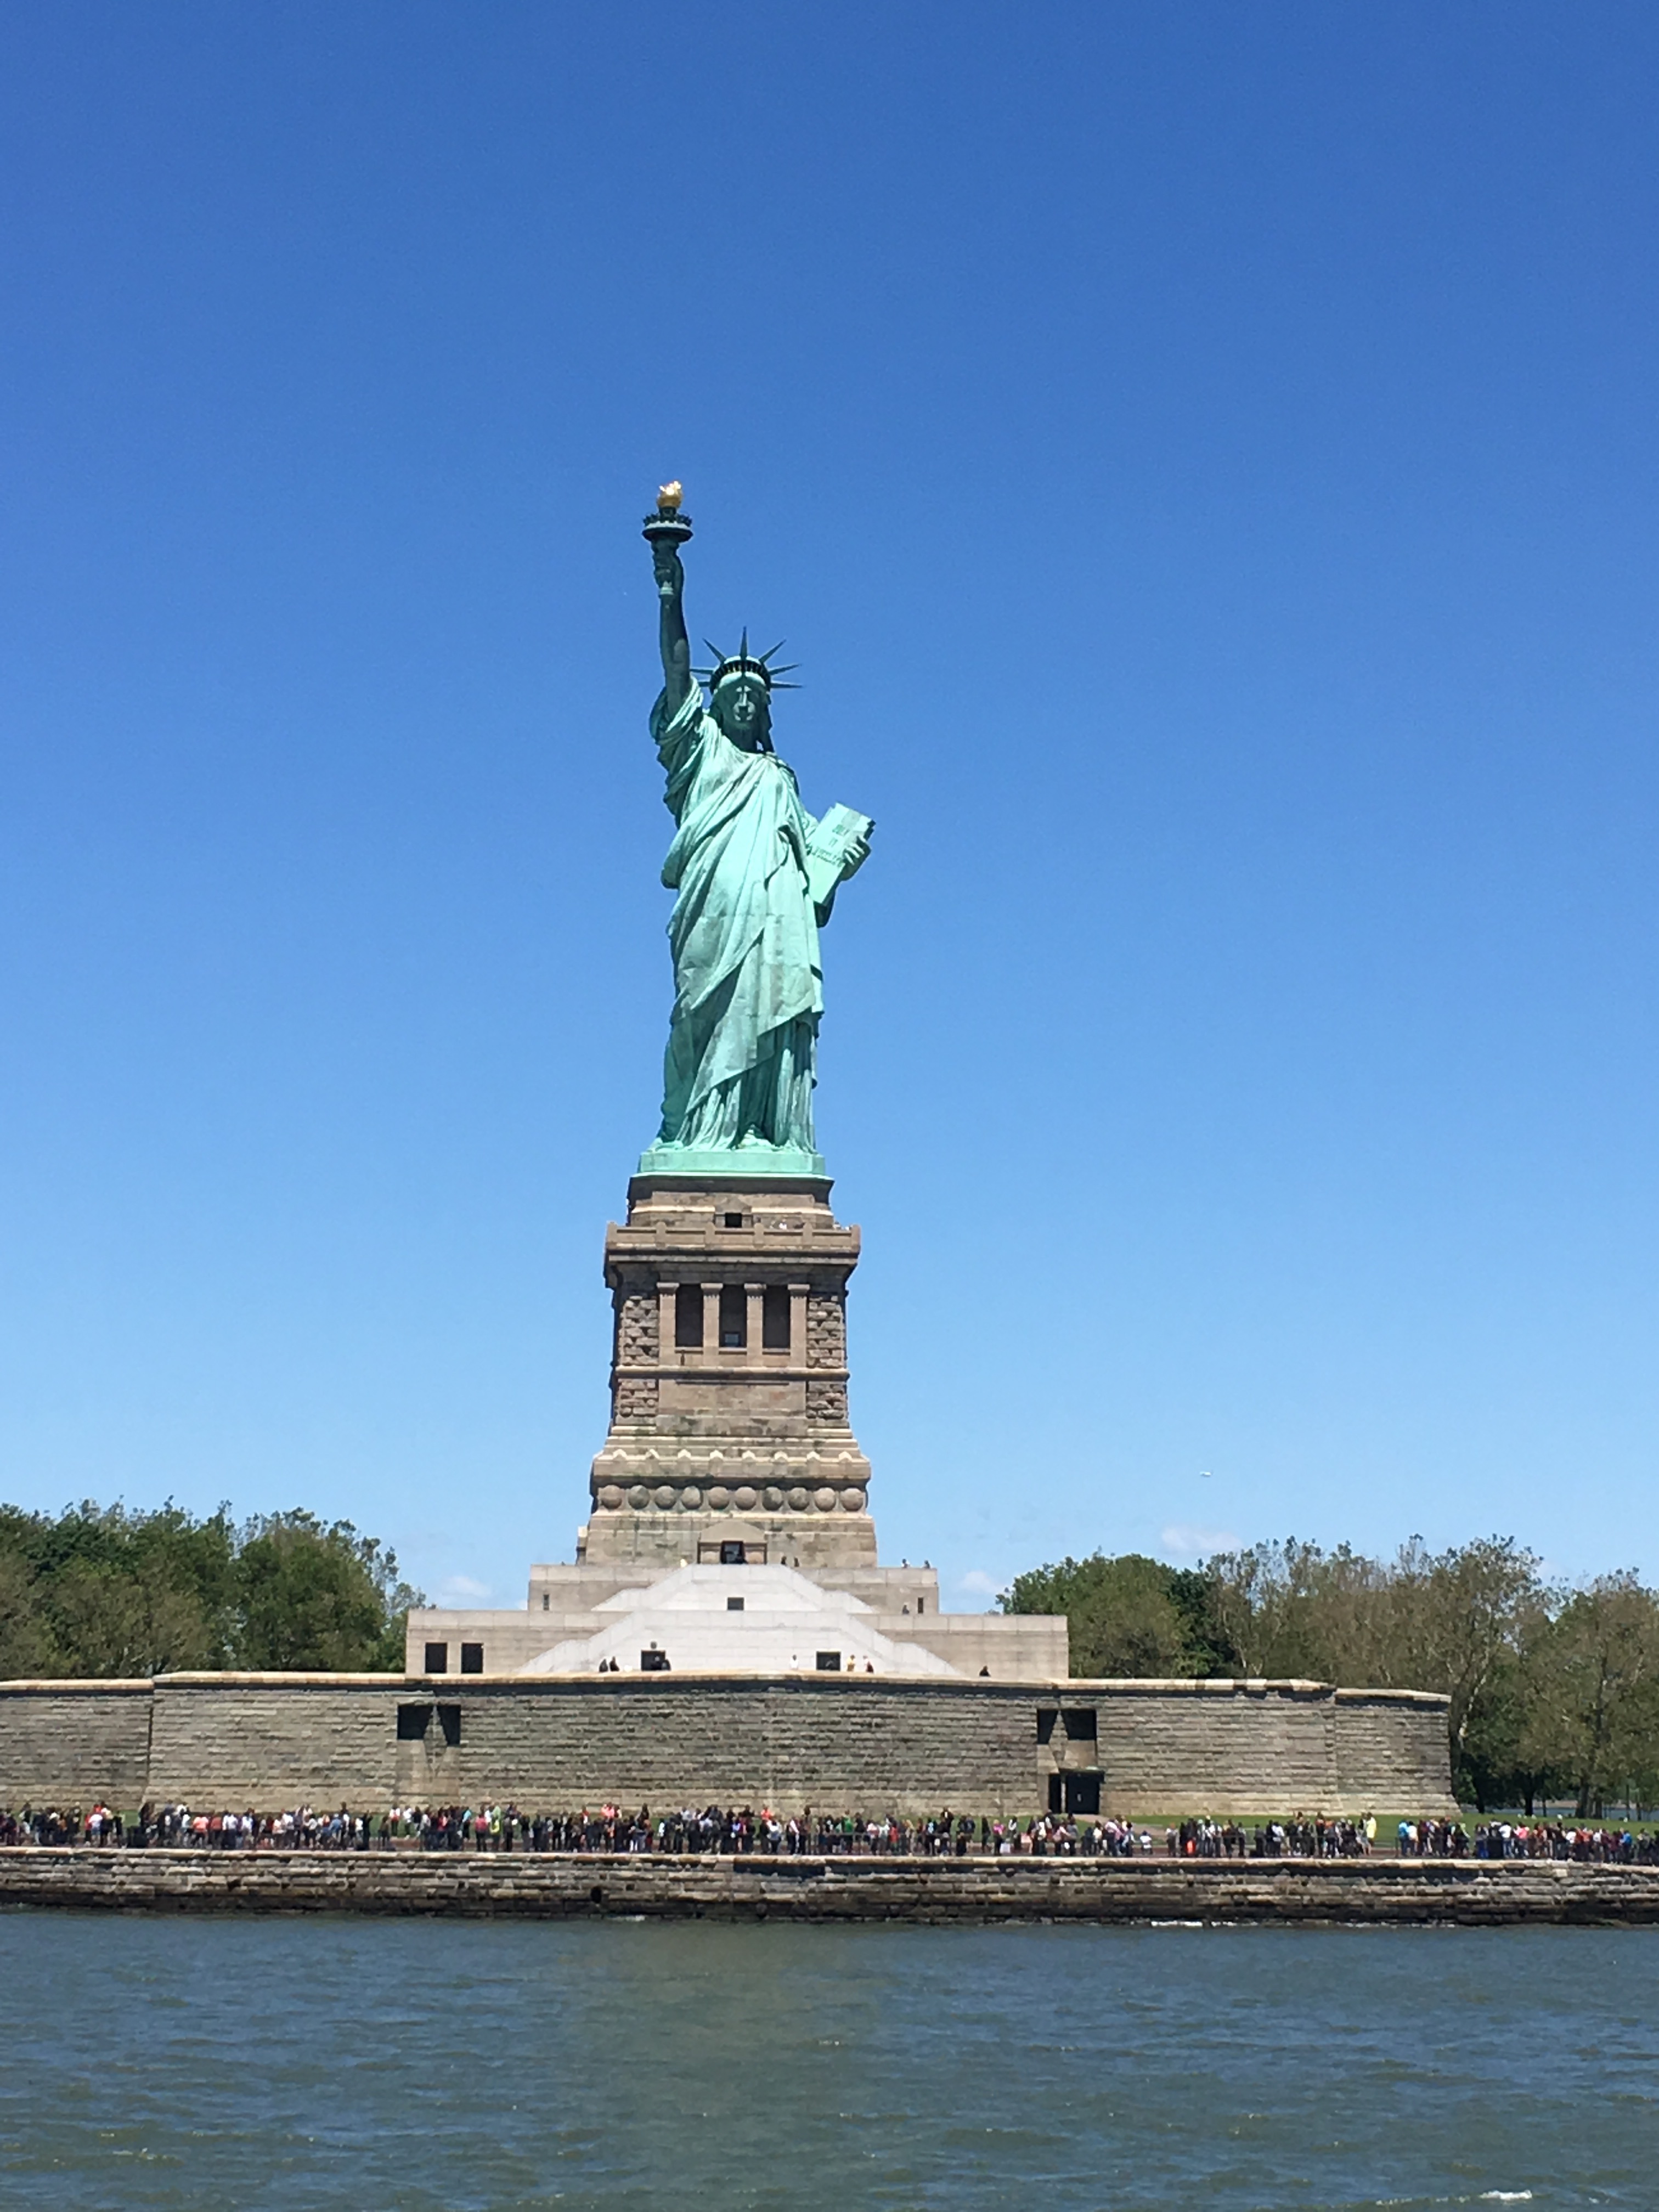
architecture, manhattan, monument, vacation, statue, statue of liberty, tower, landmark, metropolitan, tourism, sculpture, memorial, art, liberty, remembrance, nj, tours, new jersey